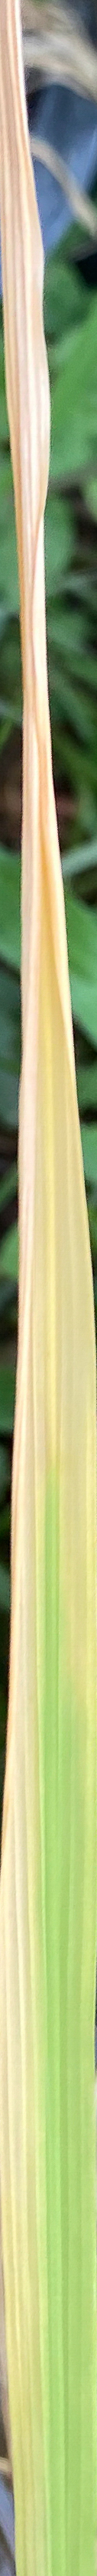
Nhãn: N